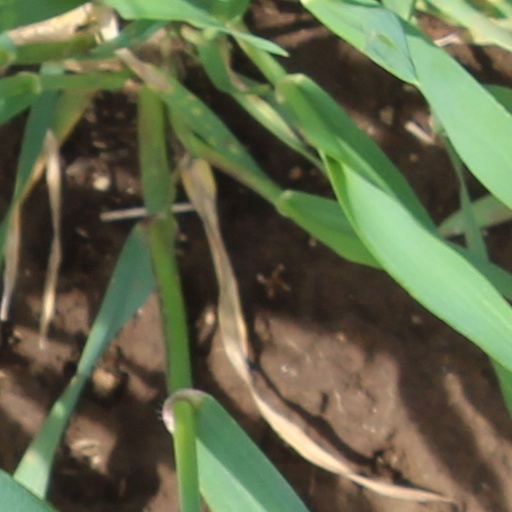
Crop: wheat